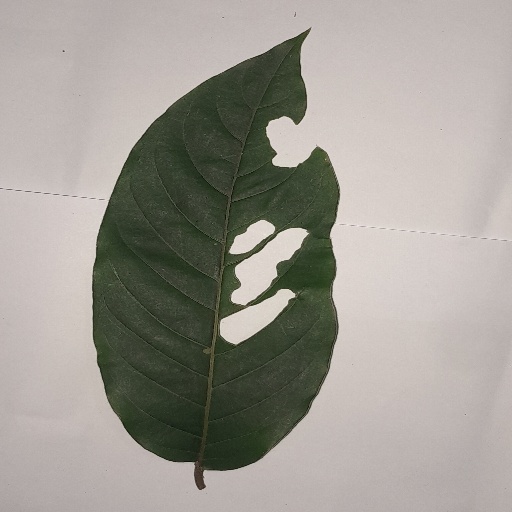
Species: HariTaki
Leaf condition: Shot Hole